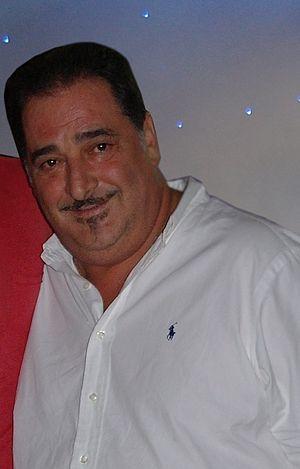
Vasilis Karras né le 12 novembre 1953 au Kokkinochori, à Kavala est un chanteur folk grec spécialisé dans les chants populaires grecs sur l'amour. Sa marque est sa voix lourde et son style de chant unique, qui fait de lui un chanteur de laïko très populaire en Grèce et plus particulièrement à Thessalonique, où il a grandi. Son plus grand succès a été l'album "M'echeis kanei aliti" avec près de 180 000 ventes. Vasilis Karras a également des origines pontiques.